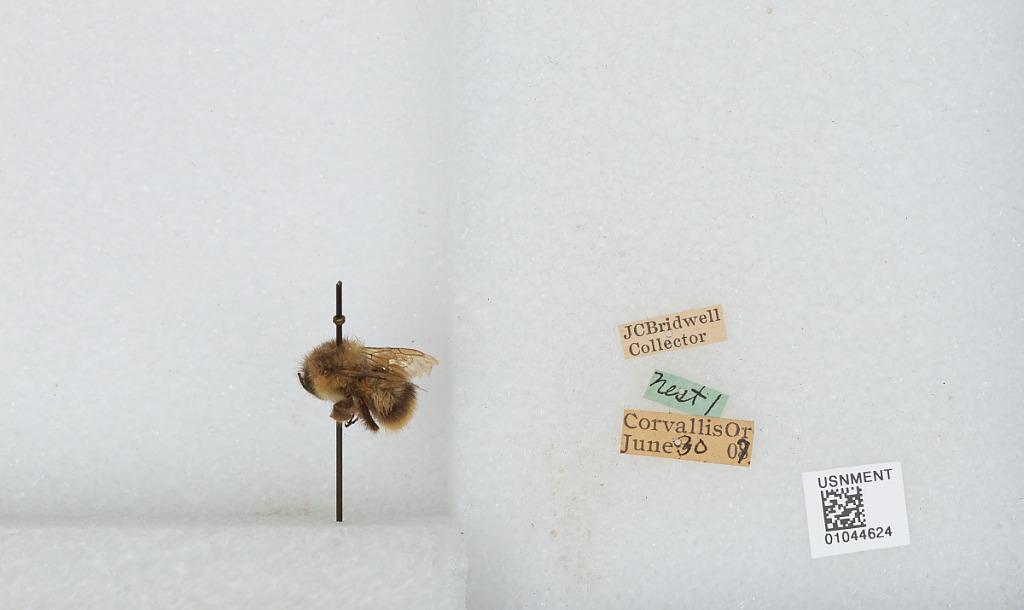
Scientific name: Bombus sp.
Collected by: J. Bridwell
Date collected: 1907-6-30
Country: United States
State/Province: Oregon
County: Benton
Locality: Corvallis
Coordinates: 44.57, -123.28